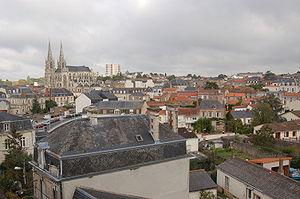
Cholet est une commune française, chef-lieu d'arrondissement, située dans le département de Maine-et-Loire en région Pays de la Loire.
L'unité urbaine de Cholet est une unité urbaine française centrée sur la ville de Cholet, sous-préfecture et deuxième ville du département de Maine-et-Loire qui fait partie de la région Pays de la Loire.
Cette liste recense, par ordre alphabétique dans chaque paragraphe, les personnalités liées à Cholet soit par leur naissance soit par leur résidence ou une action marquante au sein de cette commune.